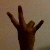
The image shows a hand gesture representing the number 7 in Indian Sign Language.